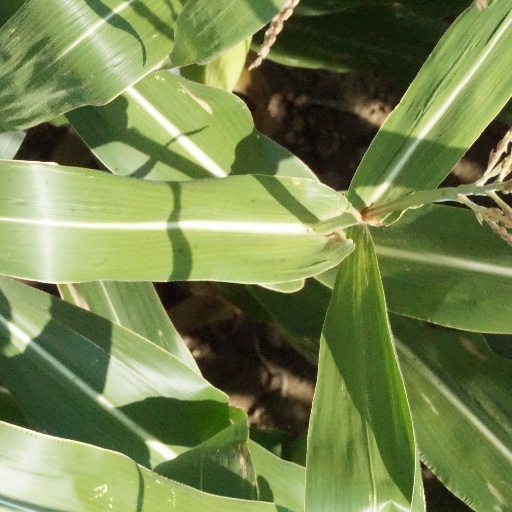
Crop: maize; corn